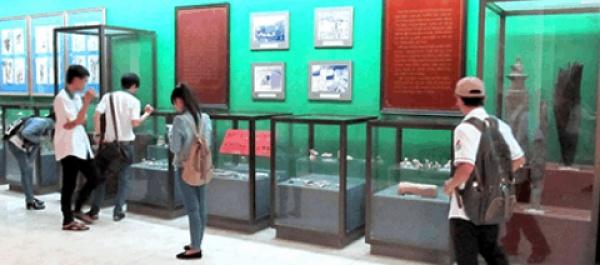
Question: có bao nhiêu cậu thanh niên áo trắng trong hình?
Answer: có ba cậu thanh niên mang áo trắng